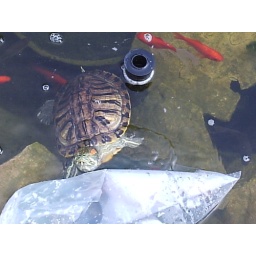
Red Ears loves whole wheat saltine crackers. (That's a plastic bag with some new fish in it.)